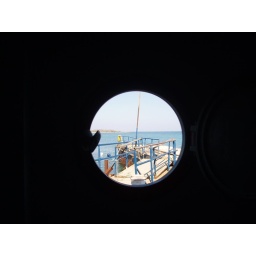
window in a loo of a pirate ship